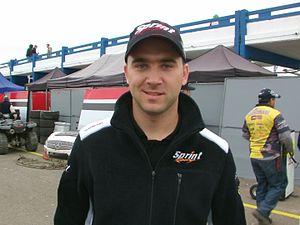
Ricardo Risatti est un pilote automobile argentin né le 27 septembre 1986.